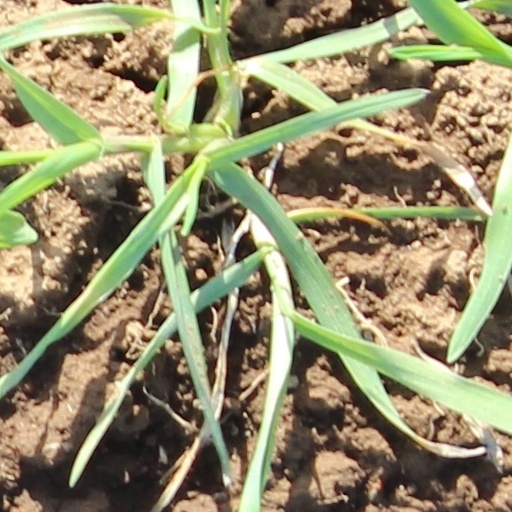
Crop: wheat